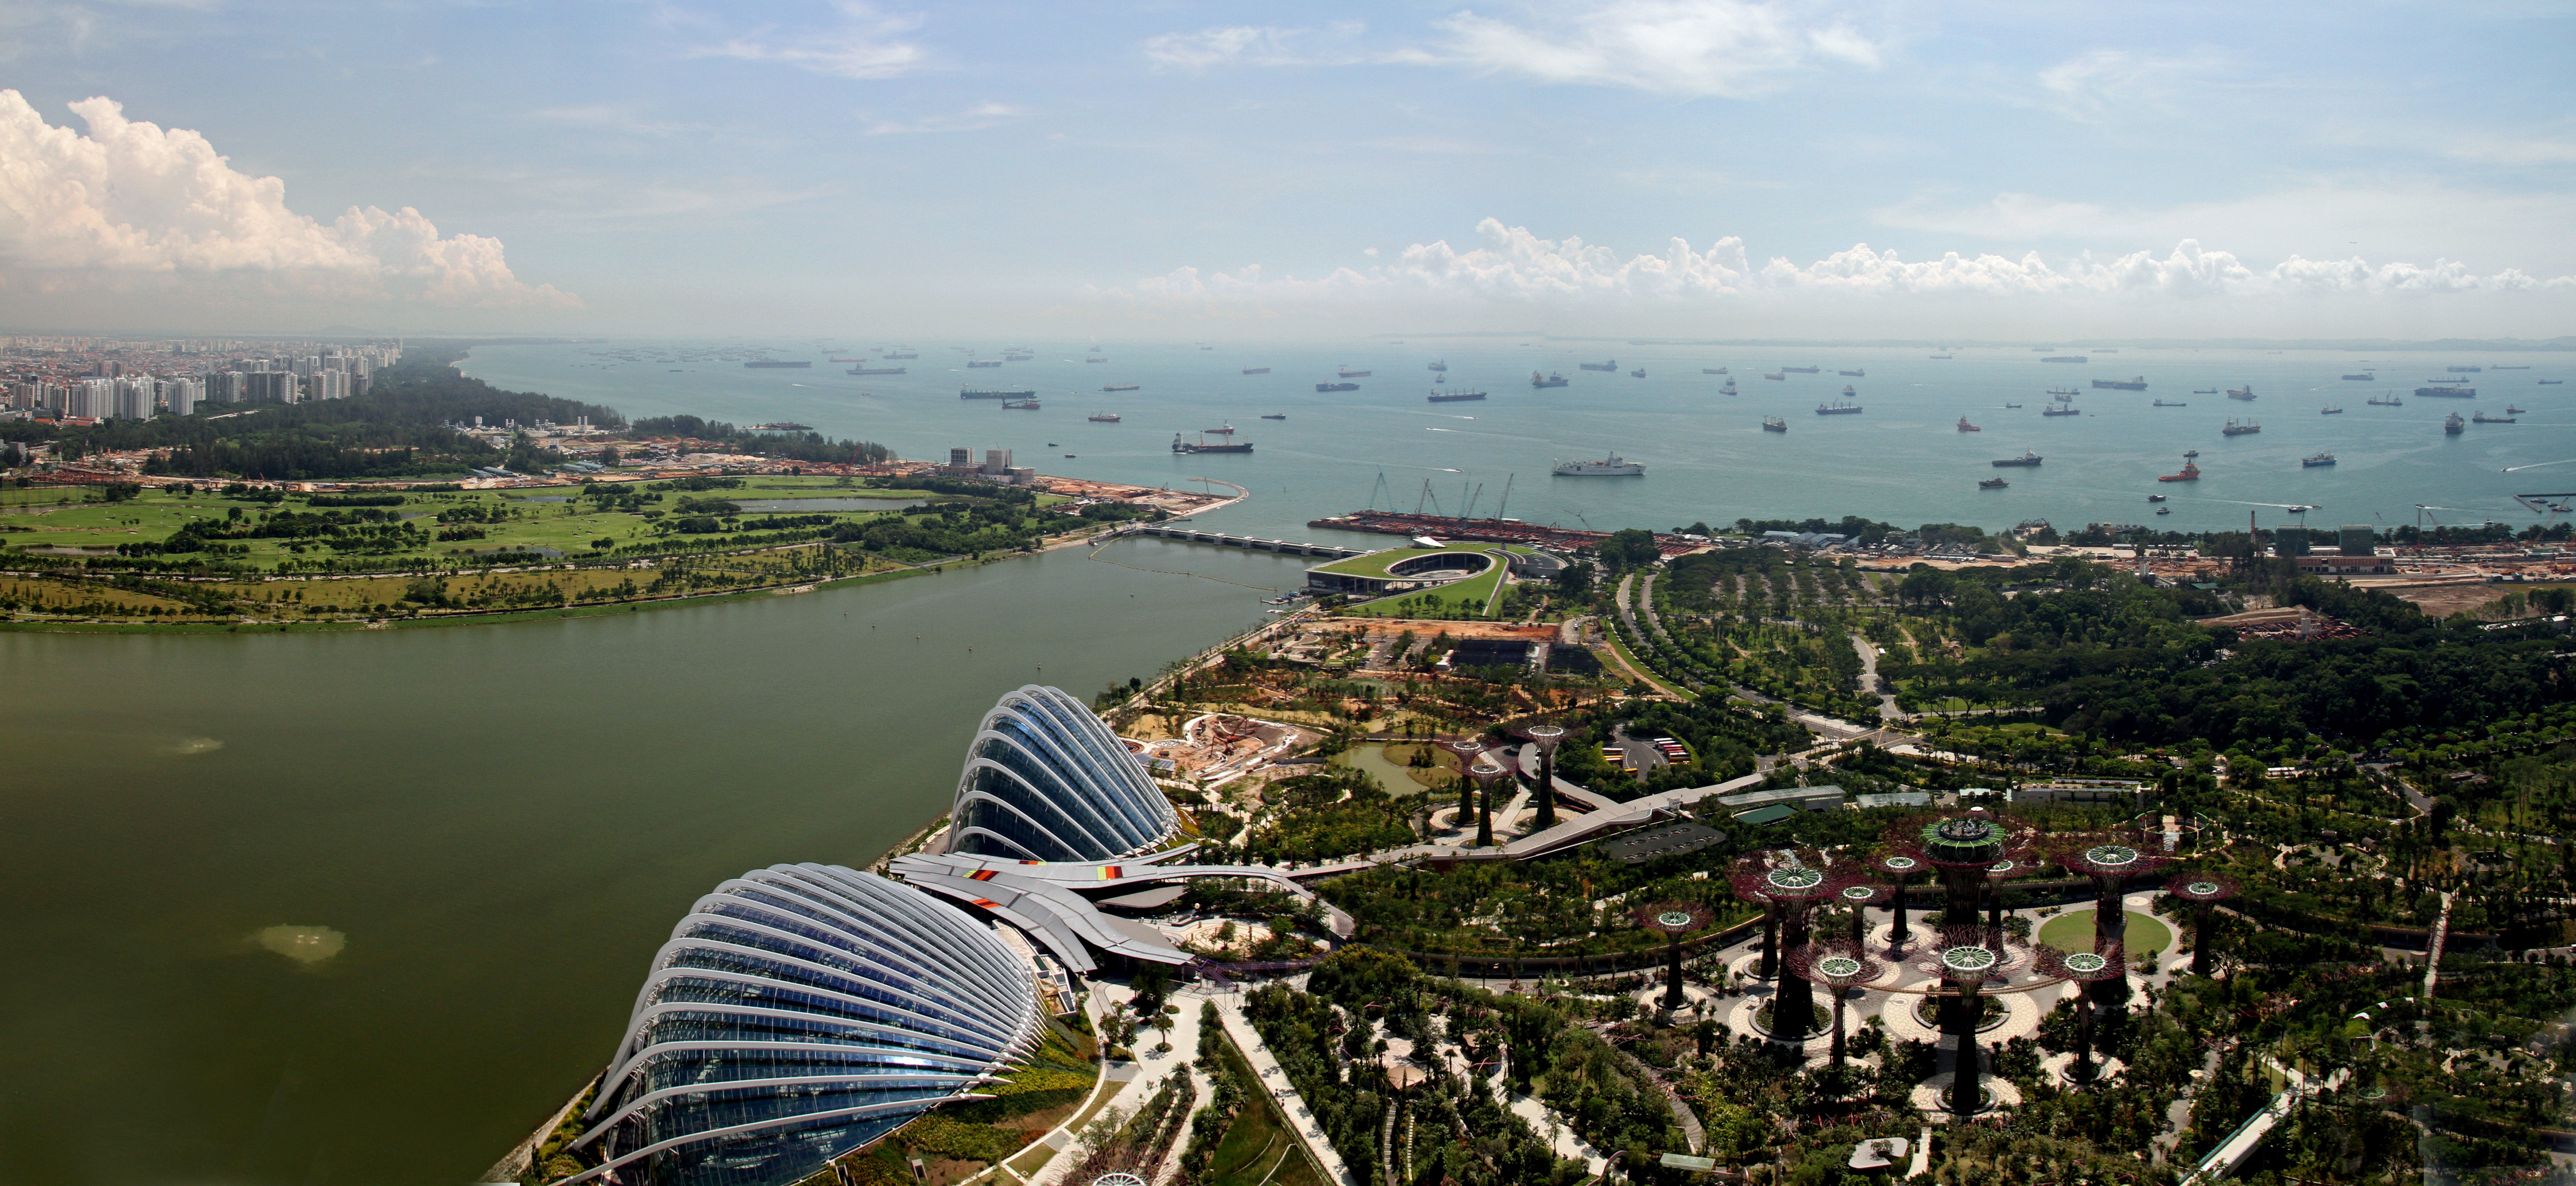
sea, coast, horizon, architecture, skyline, photography, river, cityscape, panorama, bay, tourism, modern, style, singapore, stylish, marina bay, trendy, bird's eye view, aerial photography